The Henry Rollins Show

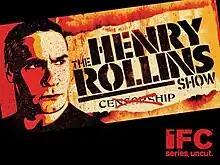

The Henry Rollins Show is a talk show hosted by musician Henry Rollins that aired weekly on IFC. The show featured Rollins' monologues, interviews with celebrities and uncensored musical performances. The show was canceled after the wrap of its second season.